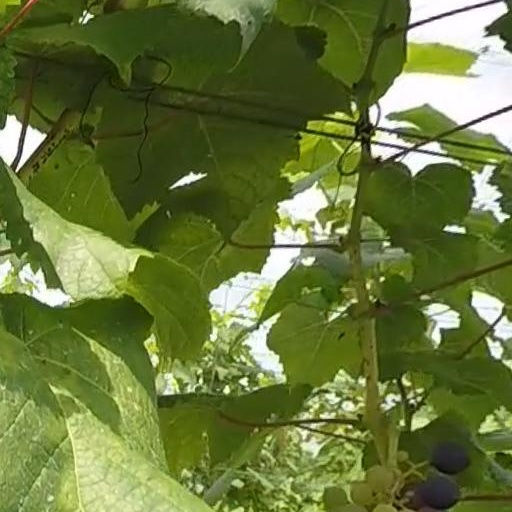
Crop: grape